Wizex

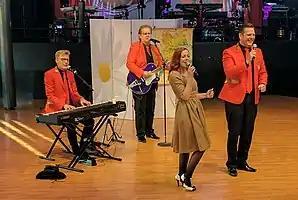
Wizex performing in January 2017

Wizex is a Swedish dansband formed in Osby in 1973. It purchased the rights to the name from a band that started as "Ulrik Wittmans Kvintett" in 1957"." When Ulrik Wittman left the band in 1963 they started to use the name "Wizex". When read out the name sounds like "The Six of Us", "vi sex", in Swedish, and there were six members in the band when the name was changed. Today, the band is considered to have six founders (who were allowed to purchase the name), and hence use 1973 as the starting point.